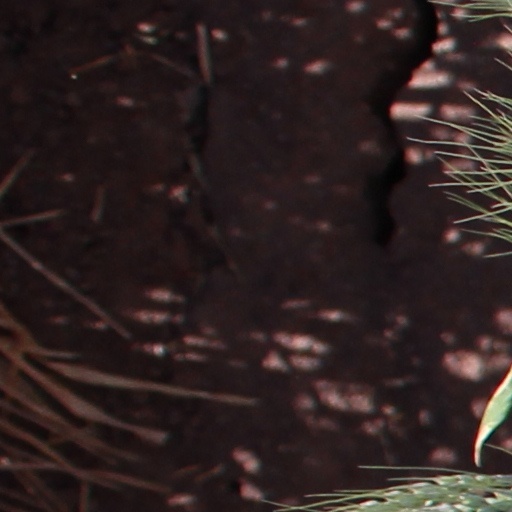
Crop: wheat